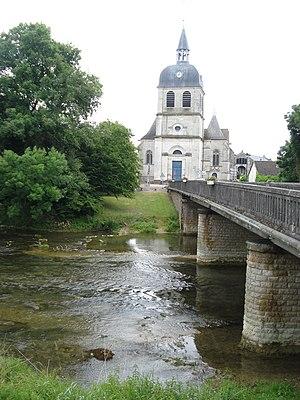
Dienville, l'église et le pont sur l'Aube.JPG
Cet article recense les monuments historiques de l'Aube, en France.
L'église Saint-Quentin est une église située à Dienville, en France.
Dienville est une commune française, située dans le département de l'Aube en région Grand Est.